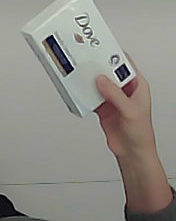
Product: dove_soap